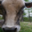
Label: cattle